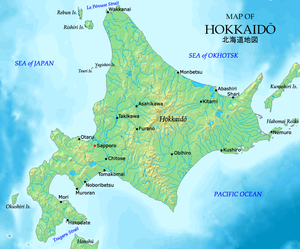
Hokkaidō ou Hokkaïdo, autrefois appelée Yeso ou Ezo, est la plus septentrionale des quatre îles principales de l'archipel du Japon. Administrativement, elle correspond également à la fois à une préfecture et à une région. Le chef-lieu de cette préfecture est Sapporo. Parmi les Japonais qui vivent sur Hokkaidō se trouvent une minorité d'Aïnous, qui furent les premiers habitants de l'archipel.